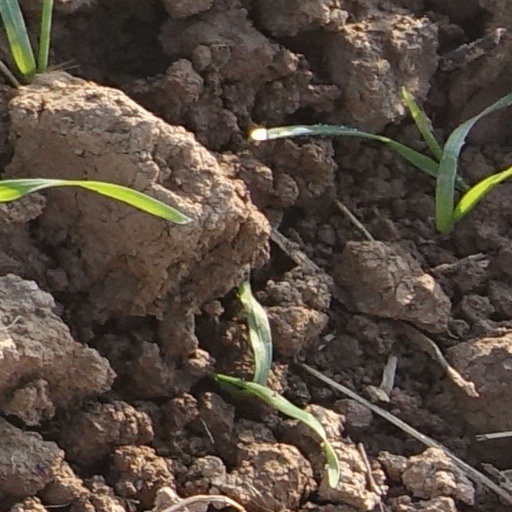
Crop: wheat